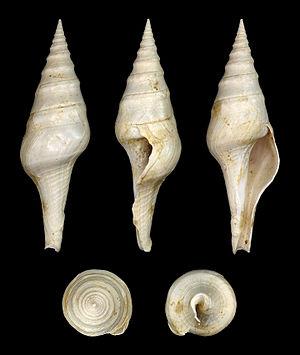
Coquille fossile de Clavatula carinifera (Turridae, Burdigalien, Miocène), récoltée à Graves, près de Bordeaux, en France. Longueur
Clavatulidae est une famille de mollusques gastéropodes marins de l'ordre des Neogastropoda.